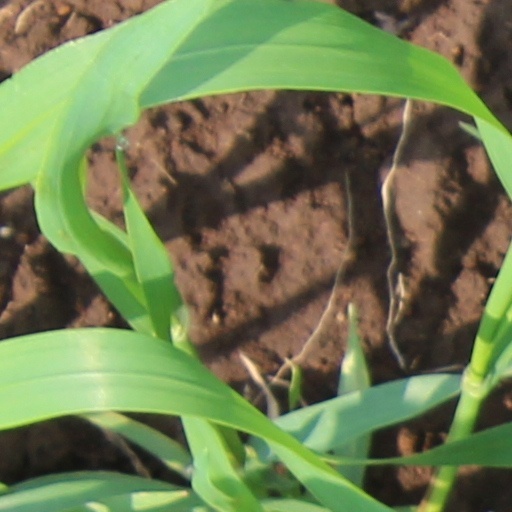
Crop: wheat